Skiltron

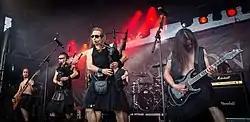
Skiltron at Wacken Open Air 2015

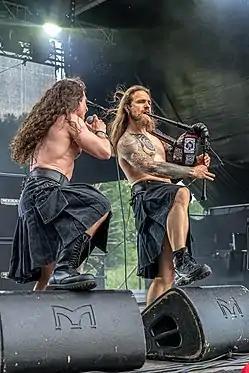
Skiltron at Hard Rock Laager - Estonia

Skiltron is a folk metal band formed in Buenos Aires in 2004 by Emilio Souto. Since 2018, the band has moved to Europe (Finland, Spain and France). Skiltron are considered one of the few Southern American metal bands to fuse heavy metal and Celtic music, a style usually more common in many parts of Europe. They are also well known for incorporating bagpipes into their music. The name "Skiltron" derives from a variation of the word schiltron, a formation used by the Scottish during the Wars of Independence.